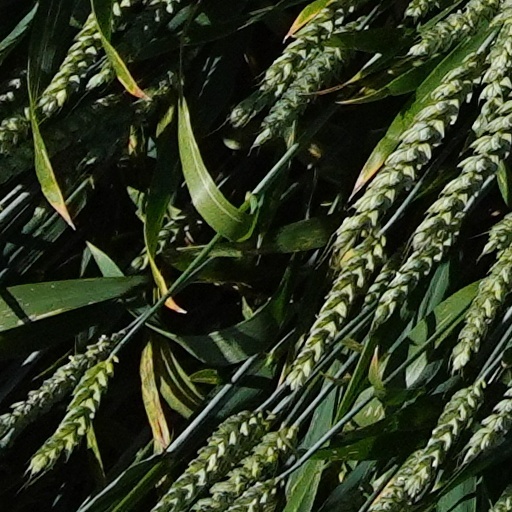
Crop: wheat